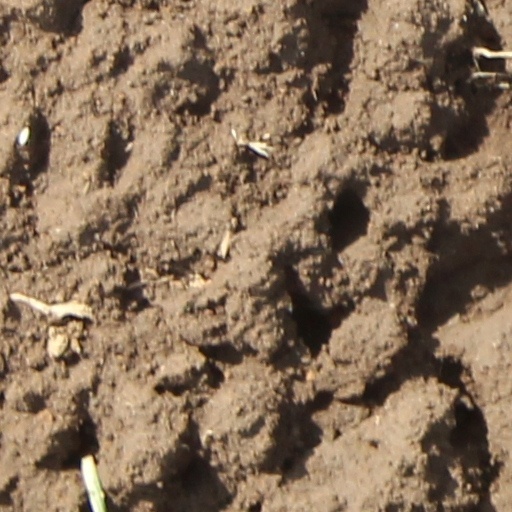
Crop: wheat